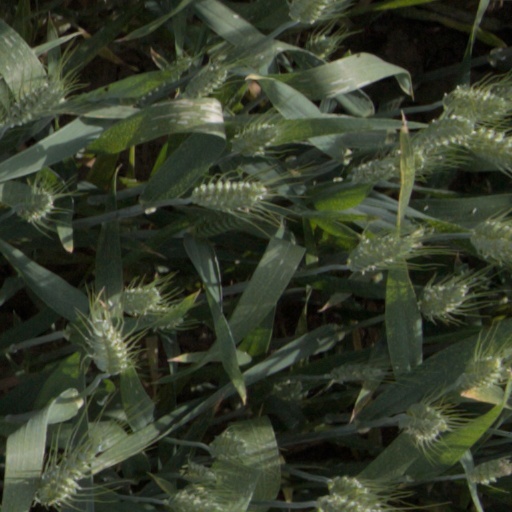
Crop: wheat